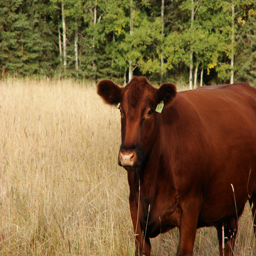
A big brown cow is standing in a field of hay by the edge of the woods.
A brown cow with a tag on his ear in the grass.
A tagged bovine walks among the tall grass.
A brown cow stands in a field of wheat.
A cow with an ear tag is standing in tall grass